Scout Network

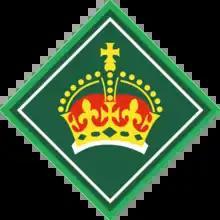
The King's Scout Award badge

In contrast to other Scout sections, members of the Scout Network cannot achieve any Challenge or Activity badges with the programme instead focusing on skills that could help in future life.